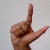
The image shows a hand gesture representing the letter 'L' in Indian Sign Language.